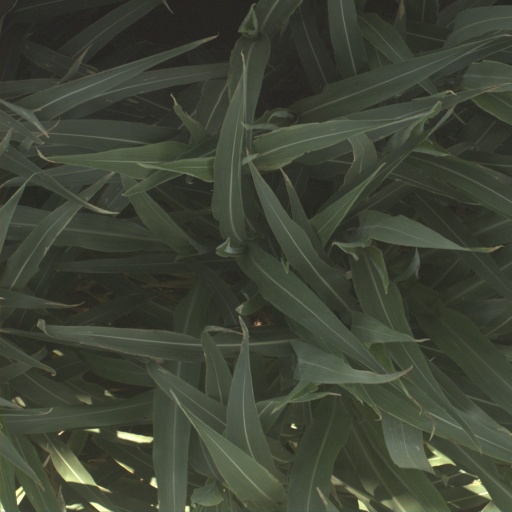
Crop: sorghum